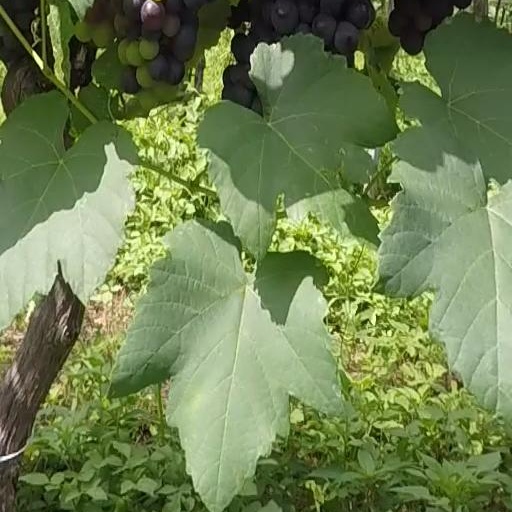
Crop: grape